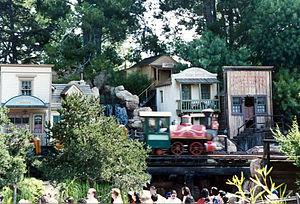
Big Thunder Mountain ou Big Thunder Mountain Railroad est une attraction de type montagnes russes des parcs Disney Royaume Enchanté. C'est un « train fou » lancé dans une mine du Far West, ce qui en fait la version Disney du train de la mine.
Nature's Wonderland était d'abord un ensemble d'attractions du pays de Frontierland de Disneyland. Ces attractions furent rapidement améliorées et remplacées par une seule attraction nommée en réalité Mine Train through Nature's Wonderland. Les attractions étaient basées sur la série des documentaires True-Life Adventures et avaient pour thème les paysages et la faune de l'ouest américain.
Freedomland U.S.A. ouvert au public le 19 juin.